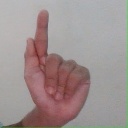
अक्षर: ळ